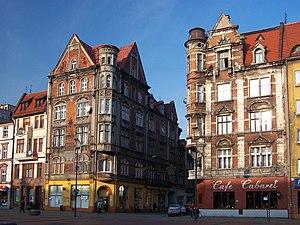
"La Région urbaine de Katowice est une conurbation située en Silésie, Pologne. Elle est fréquemment désignée sous l'acronyme ""GOP"" en polonais : GOP - Górnośląski Okręg Przemysłowy - Région industrielle de Haute-Silésie.
Bytom est une ville du sud de la Pologne.